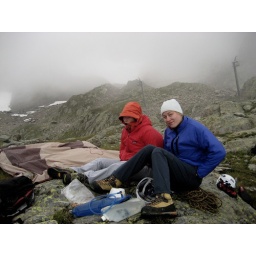
Camilla and Mette in the fog waiting for blue sky